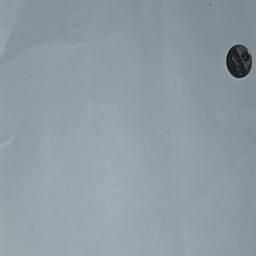
Label: 5_New_Back